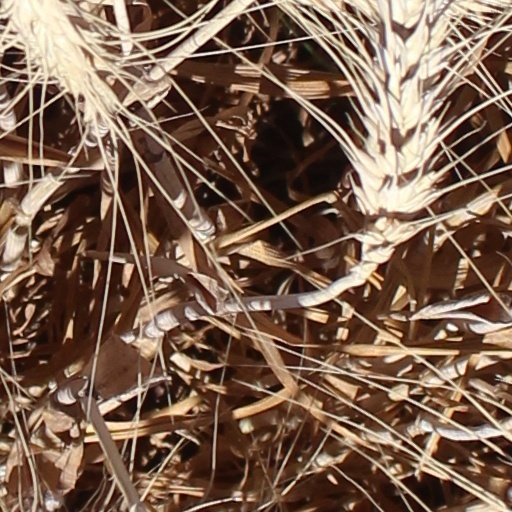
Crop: wheat